Synairgie

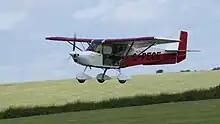
Sky Ranger

Synairgie was a French aircraft manufacturer based in Montauban. The company specialized in the design and manufacture of ultralight aircraft.